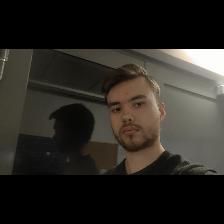
Label: Human